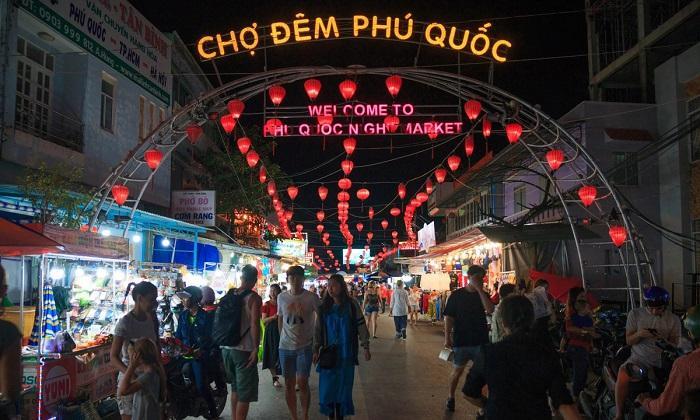
hầu hết những người trong chợ đều di chuyển bằng cách đi bộ